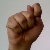
The image shows a hand gesture representing the letter 'T' in Indian Sign Language.